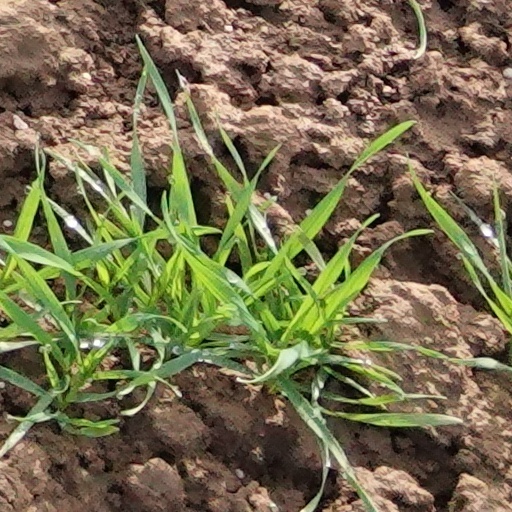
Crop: wheat